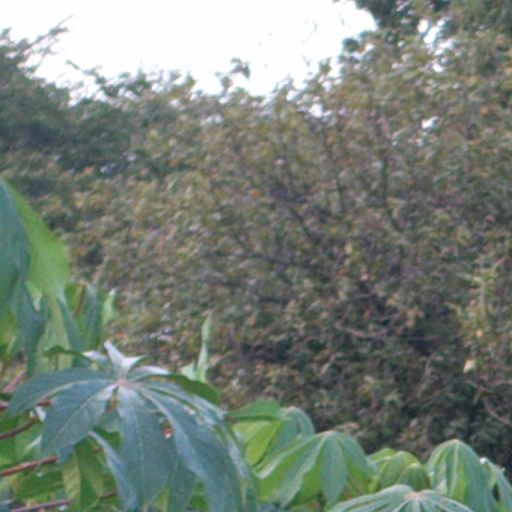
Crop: cassava